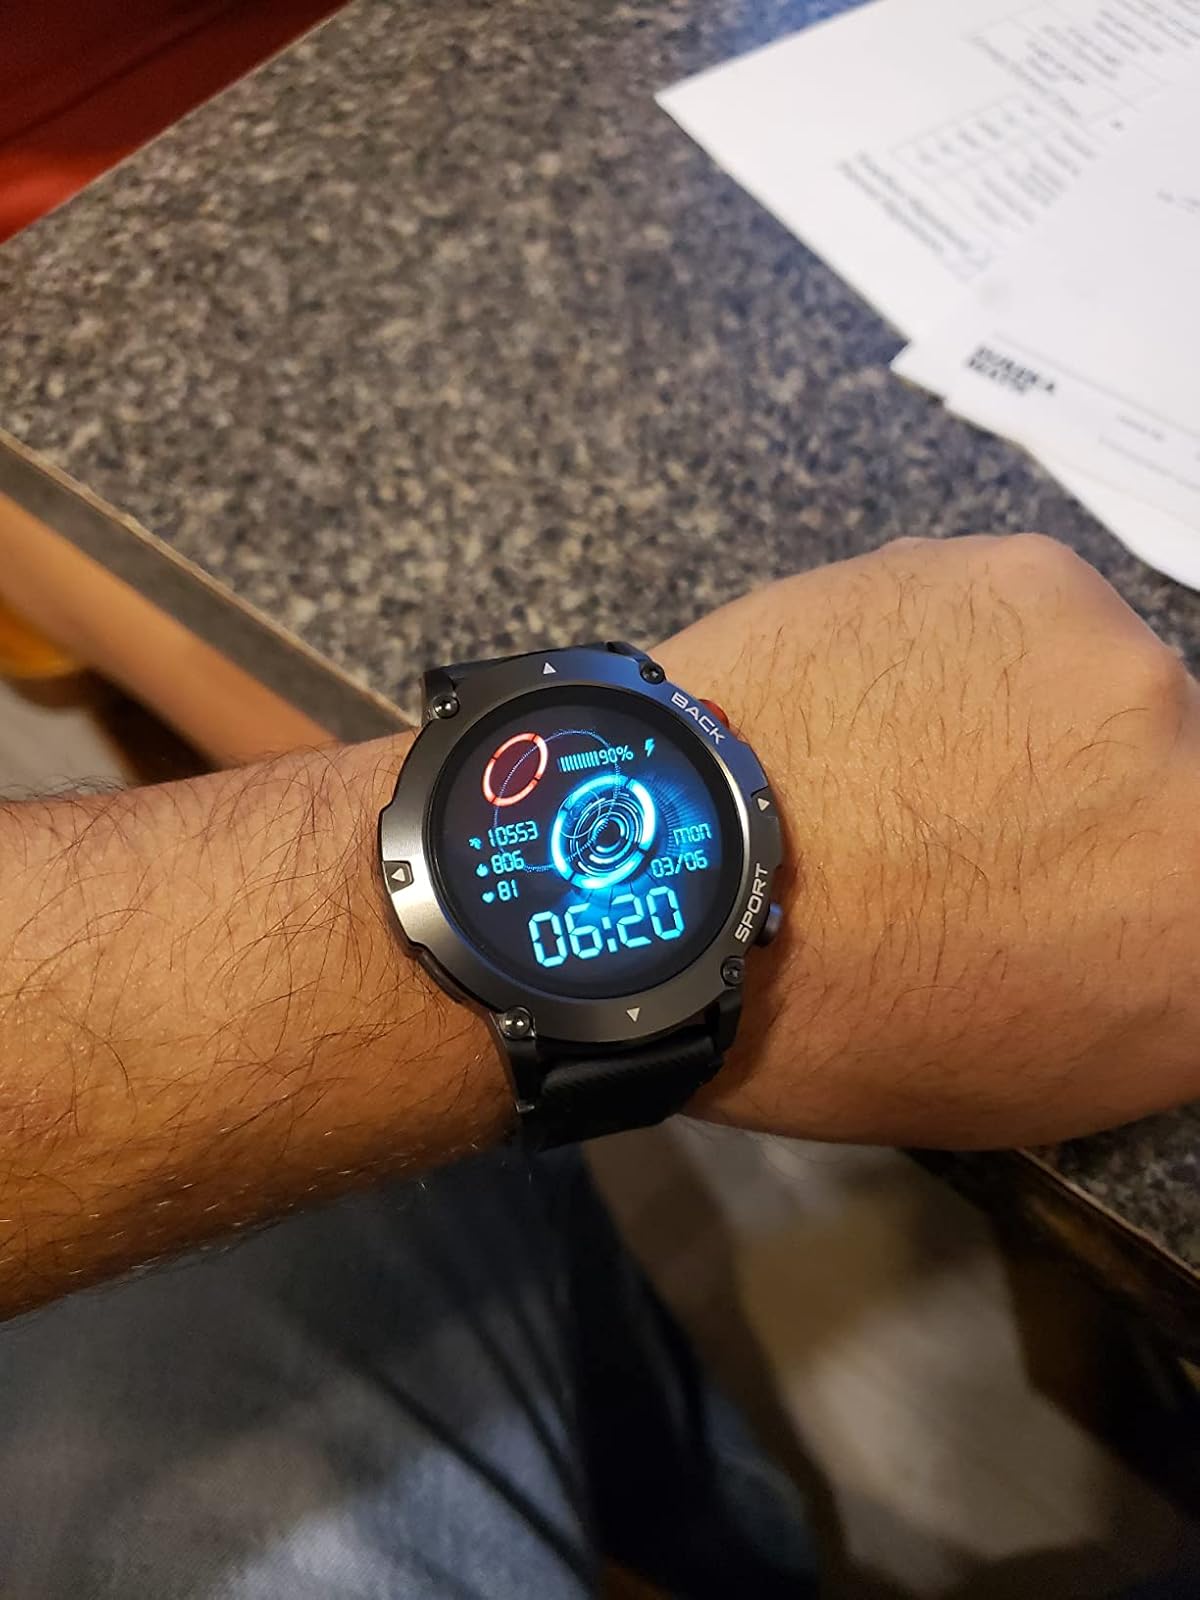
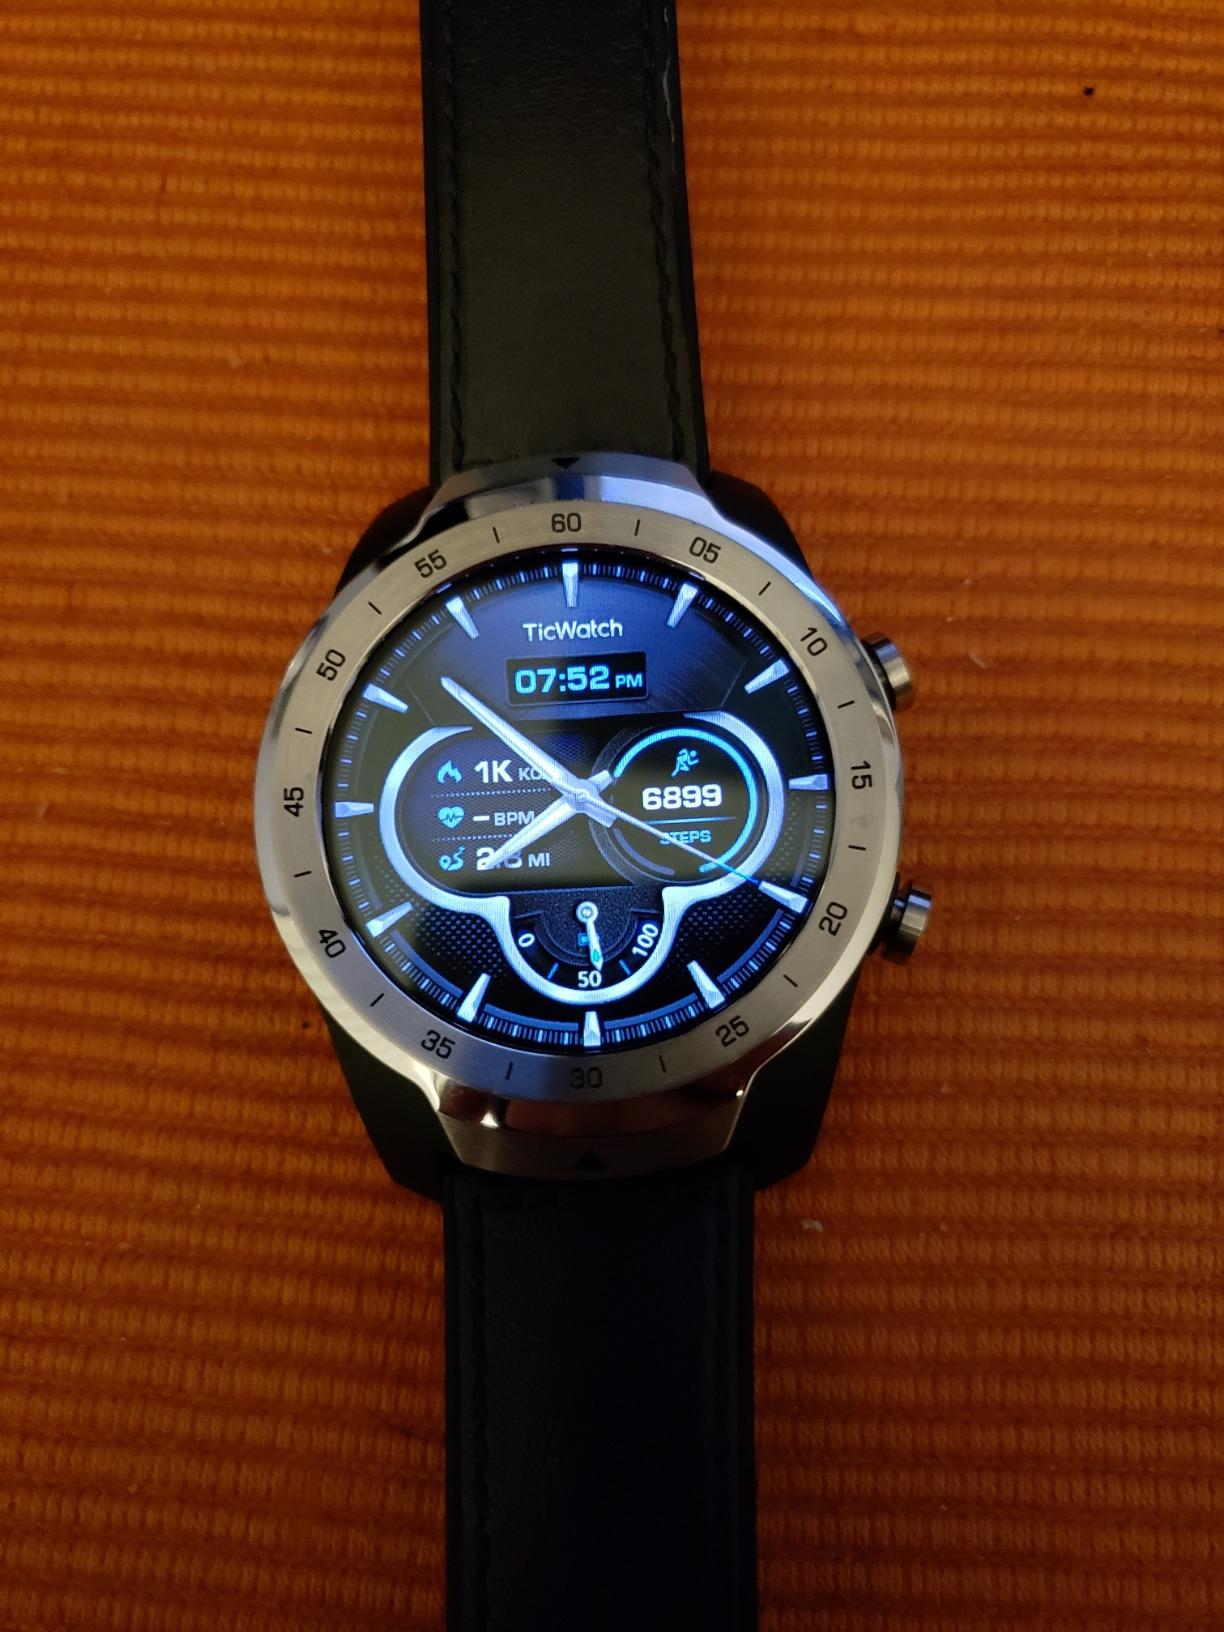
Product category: smartwatch
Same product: no